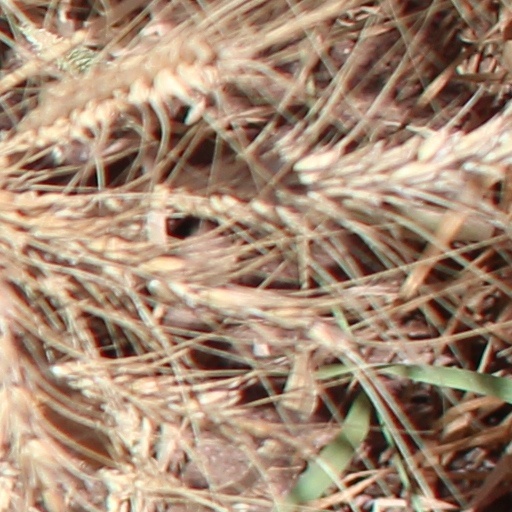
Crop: wheat